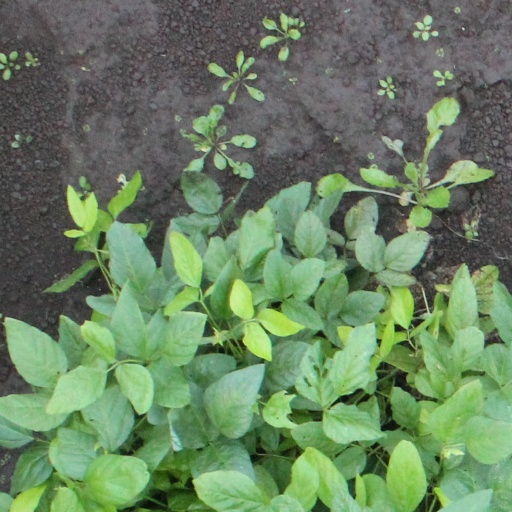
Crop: soybean